B.J. Ricker House

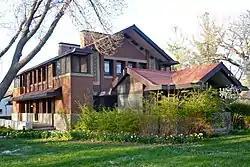

The B.J. Ricker House is a historic dwelling located in Grinnell, Iowa, United States. The significance of this house is that it is an early example of Walter Burley Griffin's work. Construction on the house began in 1911, but millwork and labor problems pushed its completion to 1912. The two-story brick house features a rectangular plan, a high cement basement, four broad brick piers on the corners, and a gable roof that appears to hover over the main block. The veranda on the south side of the house follows a Greek cross plan. The house was listed on the National Register of Historic Places in 1979.